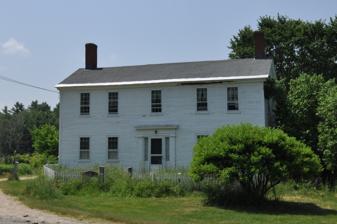
Building: Plummer Homestead
Country: United States of America
Year built: 1780
Historic house in New Hampshire, United States United States historic place Plummer Homestead U.S. National Register of Historic Places Show map of New Hampshire Show map of the United States Location 1273 White Mountain Hwy., Milton, New Hampshire Coordinates 43°27′35″N 70°59′33″W / 43.45972°N 70.99250°W / 43.45972; -70.99250 Area 20 acres (8.1 ha) Built 1780 ( 1780 ) Architectural style Colonial, Federal NRHP reference No. 02000638 Added to NRHP June 14, 2002 The Plummer Homestead is a historic house museum at 1273 White Mountain Highway in Milton, New Hampshire . Built in the 1810s and repeatedly extended, it dates to the early settlement period of Milton, and is, along with the adjacent Plumer-Jones Farm , one of the oldest farm properties in the state. Both are now part of the New Hampshire Farm Museum . The house was listed on the National Register of Historic Places in 2002. Description and history The Plummer Homestead is located on the west side of White Mountain Highway ( New Hampshire Route 125 ) in central Milton. It is a typical 19th-century New England connected farmstead , with a main house, "little house", "back house", and barn, extending westward from the road. The main block of the house was originally a 1 + 1 ⁄ 2 -story Cape-style house, which was raised to a full two stories in 1848. An extended seven-bay ell connects this main block to a c. 1870 barn. This cluster of buildings stands on about 20 acres (8.1 ha) of land, the remnant of a once larger property reduced in part by the construction of the nearby Spaulding Turnpike . Its immediate surroundings are typical of a 19th-century farm layout, with a grassy and slightly more formal front yard, a working main yard on the south side of the building, where entrances to each of the farmstead's sections are located, and the farm's vegetable garden, located just north of the farmstead. The main house was built in the 1780s by Beard Plumer, brother of Joseph Plumer who built the adjacent Plumer-Jones Farm , and it was occupied by a succession of Plumer (later Plummer) descendants until the 1990s. It was acquired by the New Hampshire Farm Museum in 1993, which offers tours of the property and uses it in its historical programs. See also National Register of Historic Places listings in Strafford County, New Hampshire References